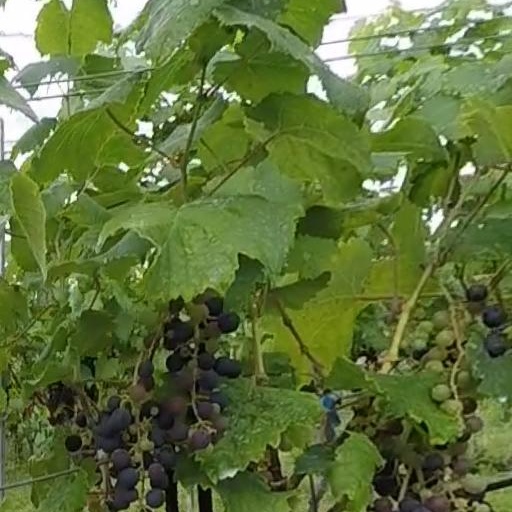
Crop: grape